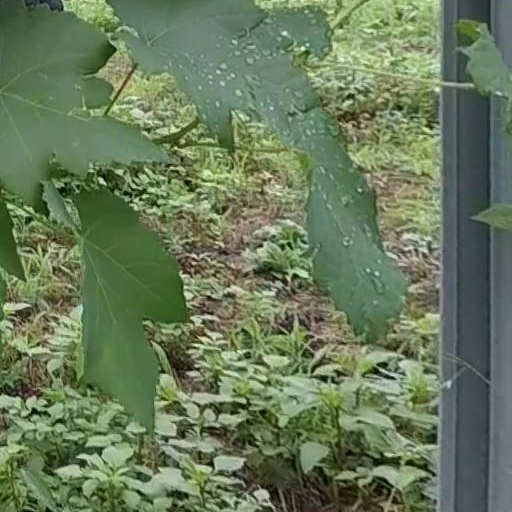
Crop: grape